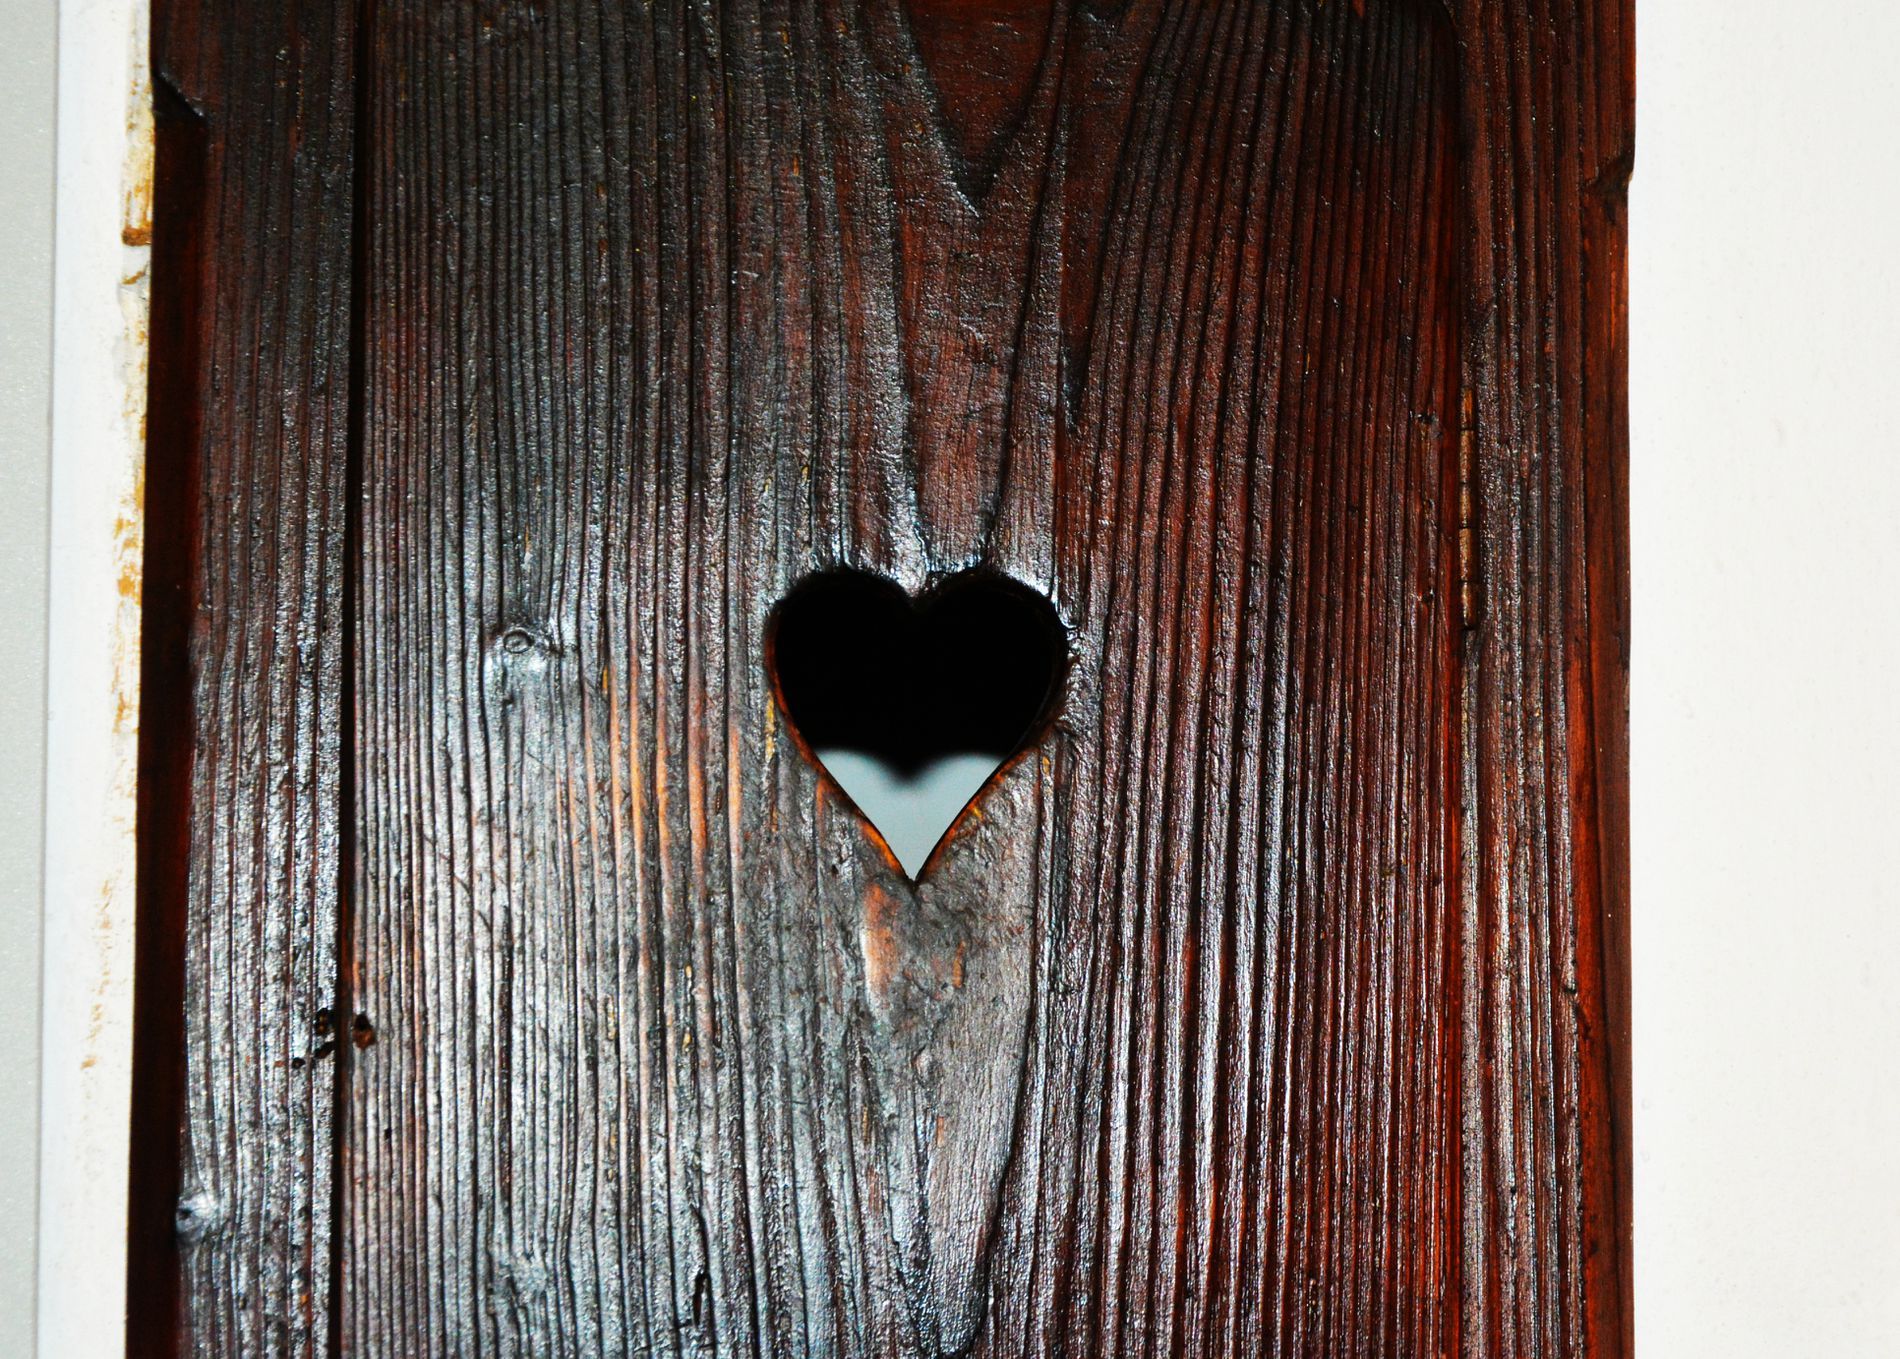
A Heart Cutout.
The photo shows a close-up of a dark brown wooden surface, likely a door or part of a structure. In the center of the wood, there is a heart-shaped hole cut out. The wood has vertical lines and some knots. Light is coming through the heart-shaped opening
This is a close-up shot, focusing on the wooden surface and the heart shape. The setting looks like it could be an old building or an outdoor structure made of wood. The atmosphere feels simple and rustic. The main color is dark brown from the wood, with a brighter area visible through the heart. The feeling is gentle and maybe a little old-fashioned, with the heart shape adding a touch of warmth
Labels: Hole, Wood, Door, Indoors, Interior Design, Symbol, Hardwood, Stained Wood, background, heart cutout
Camera: NIKON CORPORATION NIKON D7100
Lens: 18-105mm f/3.5-5.6
Aperture: F5
Exposure: 1/60 sec
ISO: 1600
Focal length: 52.0 mm